Melissa Jones

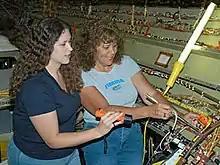
Melissa Jones (left) and mother Sue Hutchinson work on the in 2004.

Jones join the Space Shuttle program as a contractor in 2004. In 2007 she was appointed as lead orbiter project engineering for . In this role she looked to get Endeavour in a fit state to fly.